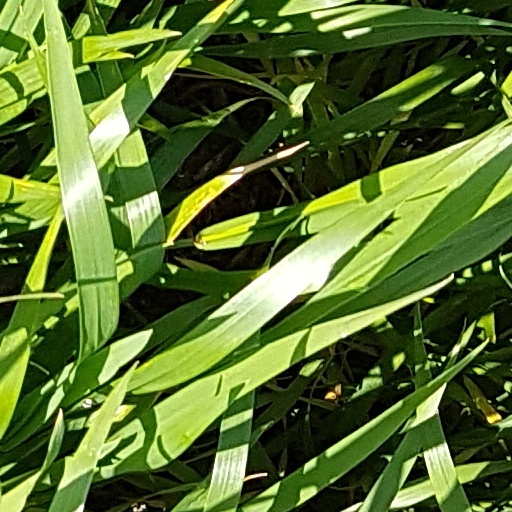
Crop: wheat